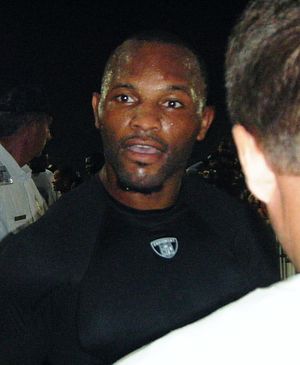
Fred Taylor
Frederick Antwon Taylor er en amerikansk footballspiller, der spillede 13 sæsoner i NFL som running back for Jacksonville Jaguars og New England Patriots. Han blev draftet til ligaen af Jaguars i 1998.